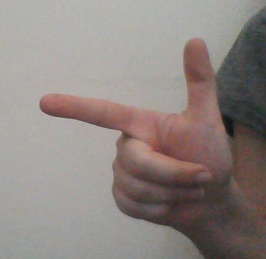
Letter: yaa